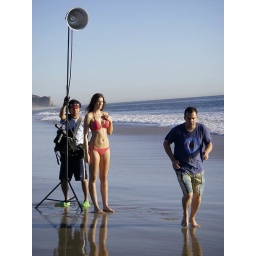
Okay, so I'm wearing Crocs, but I''m standing in water and I'm working so there. Photo by Josh Blake.